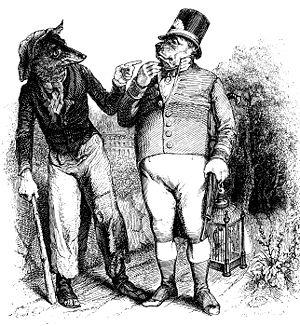
Grandville, illustrateur français. Illustration pour ""Le loup et le chien"" de Jean de La Fontaine."
Le Loup et le Chien est la cinquième fable du livre I du recueil des Fables de La Fontaine, édité pour la première fois en 1668.
L’allusion, du latin ad : « vers », et de ludere : « jouer », soit allusio : « jeu verbal », est une figure de style qui consiste à évoquer, sans les nommer explicitement, des personnes, des événements, des faits ou des textes supposés connus.
Cet article contient une liste des 249 fables de Jean de La Fontaine.
Grandville, ou Jean-Jacques Grandville, pseudonyme de Jean Ignace Isidore Gérard, né le 13 septembre 1803 à Nancy et mort le 17 mars 1847 à Vanves, est un caricaturiste, illustrateur et lithographe français.
Le loup est l'animal le plus emblématique de l'histoire de l'Eurasie, il était à l'honneur durant l'Antiquité chez la totalité des anciens peuples européens.
La personnification est une figure de style qui consiste à attribuer des propriétés humaines à un animal ou à une chose inanimée que l'on fait vouloir, parler, agir, à qui l'on s'adresse.
Félix-Sébastien Feuillet de Conches, né le 4 décembre 1798 et mort le 5 février 1887 à Paris, est un diplomate, journaliste, écrivain et collectionneur français.
Le loup, parfois surnommé grand méchant loup, est un personnage traditionnel de conte qui apparaît dans plusieurs récits folkloriques, tels certaines des fables d'Ésope et les contes de Grimm. Dans le conte de fées, il apparaît souvent comme exutoire de l’angoisse qu’il génère. De nos jours, le loup est plutôt une espèce disséminée, mais au Moyen Âge il était l’objet d’une des grandes peurs populaires. Dans d’autres récits, cet animal peut inversement apparaître comme une figure sécurisante et tutélaire.
Le 17 mars est le 76ᵉ jour de l'année du calendrier grégorien, le 77ᵉ en cas d'année bissextile. Il reste 289 jours avant la fin de l'année.